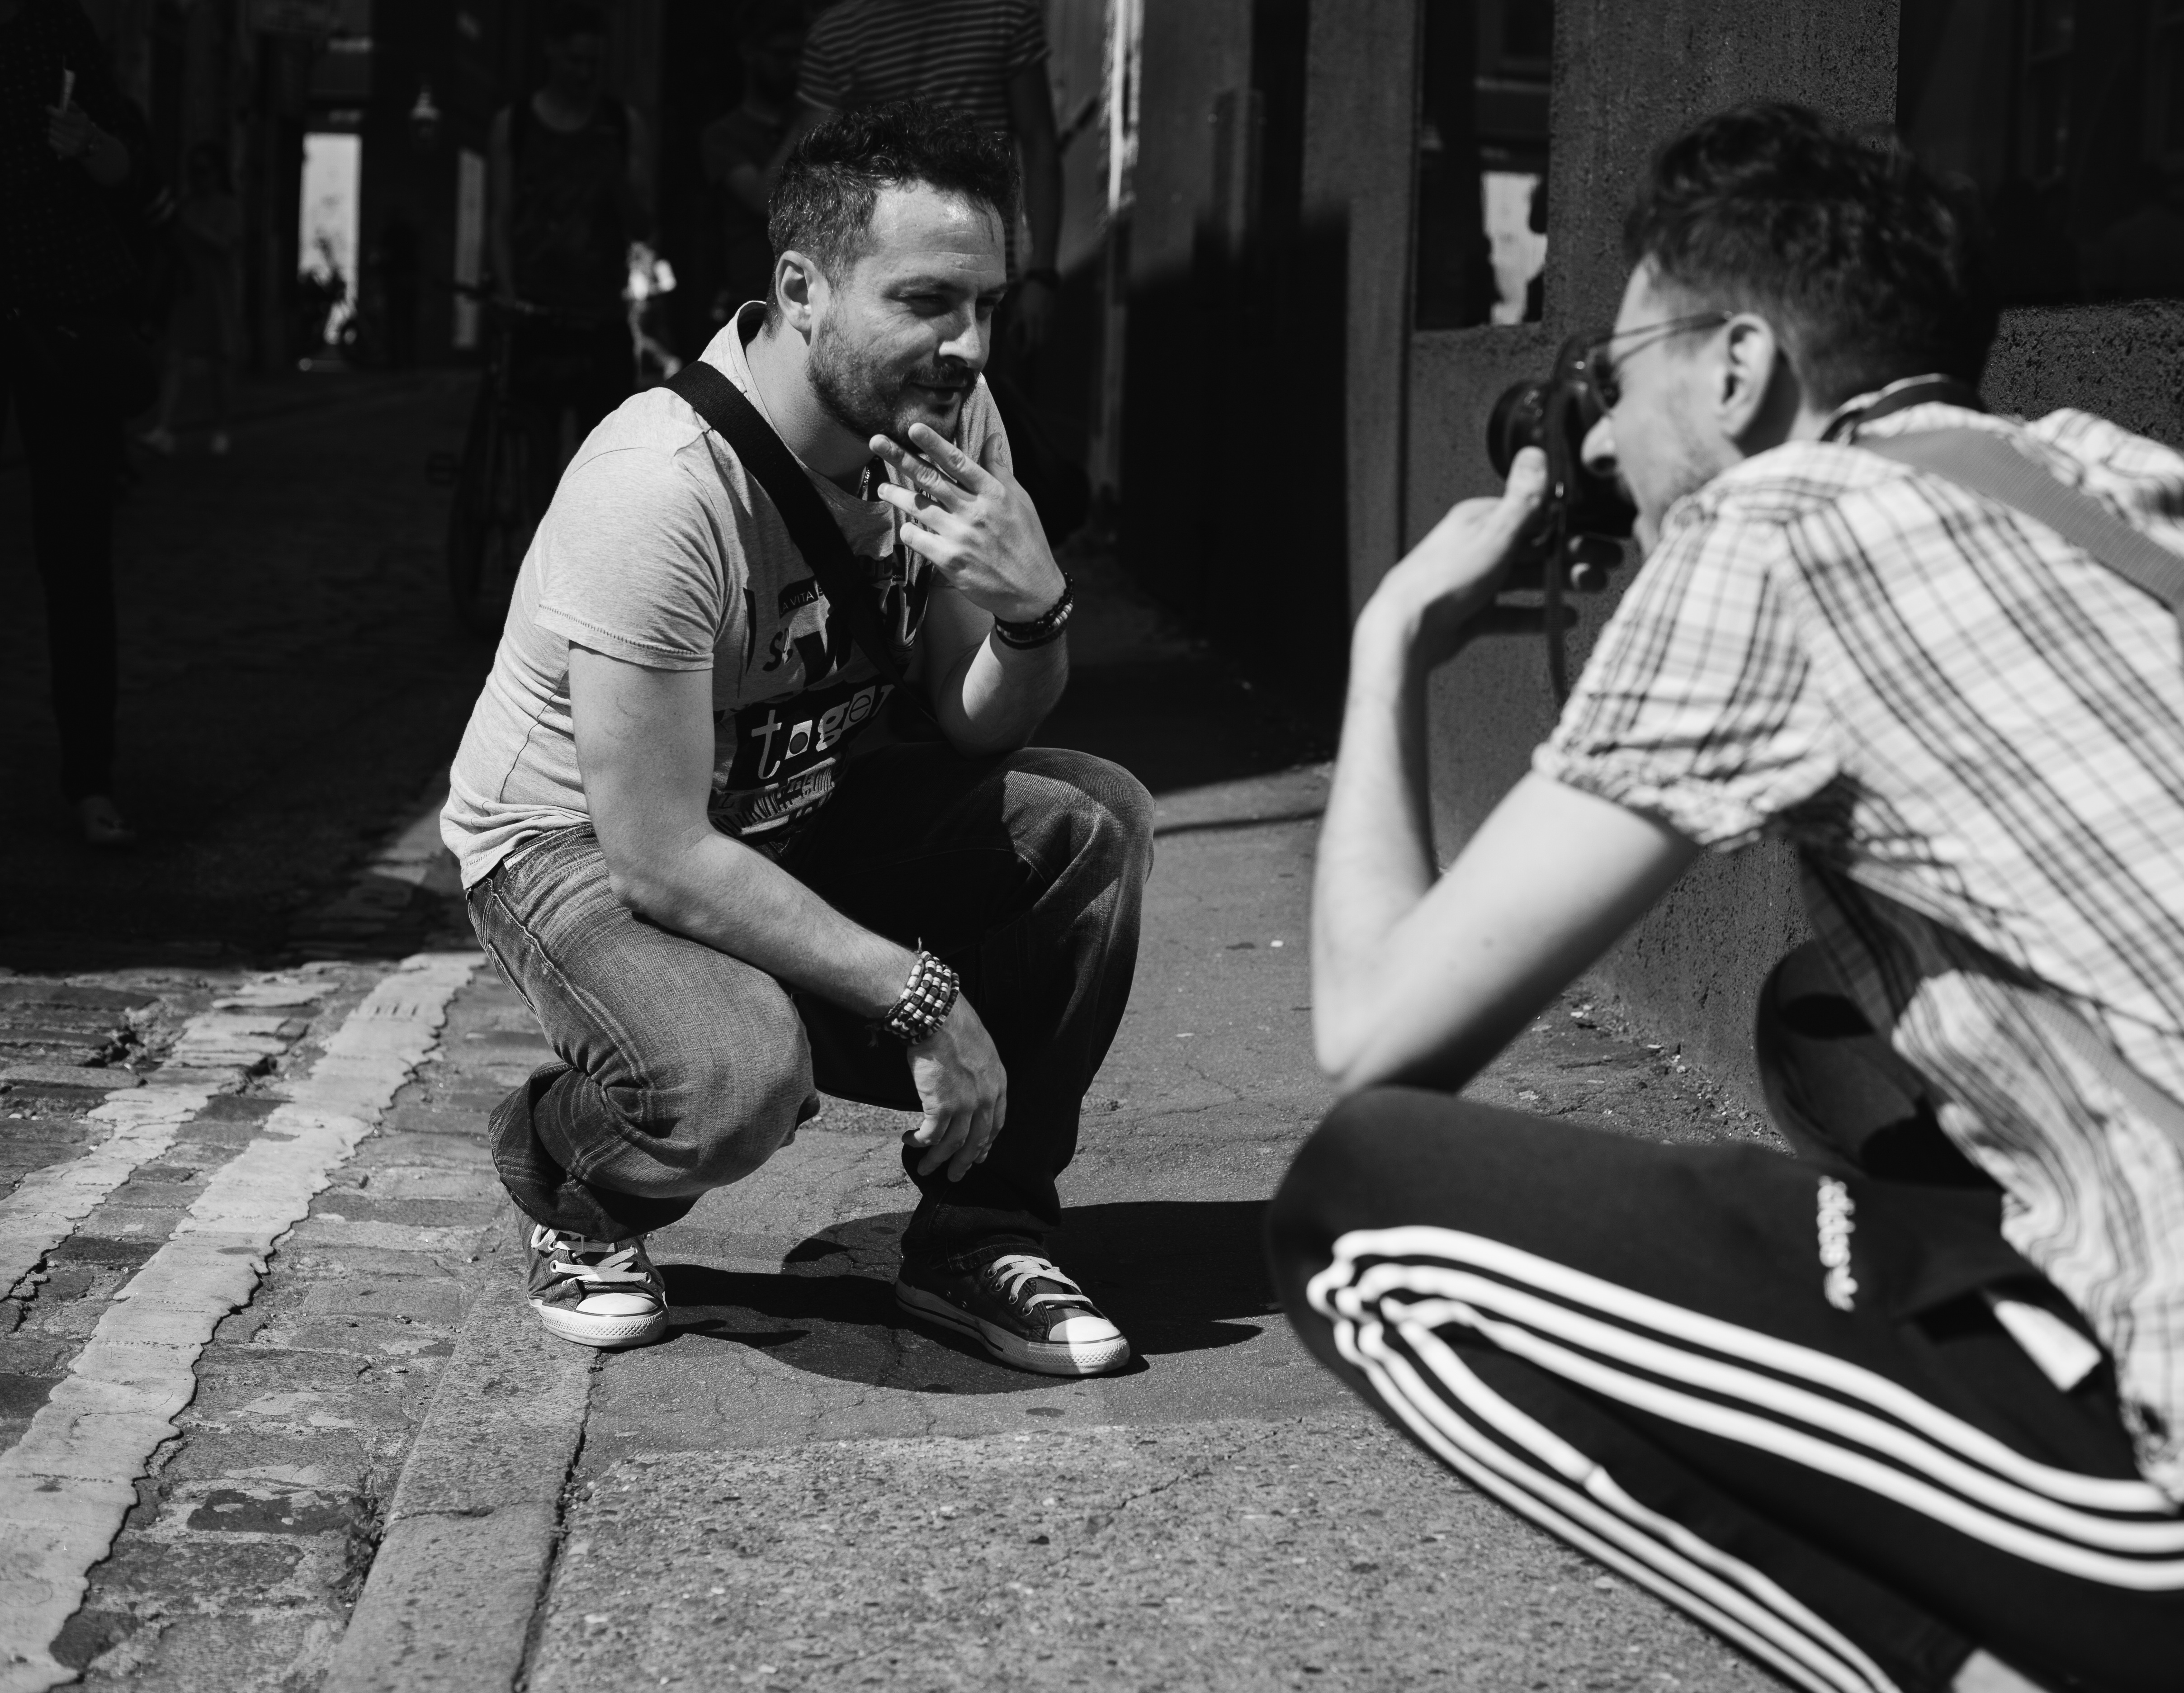
man, person, black and white, road, white, street, photography, male, sitting, black, monochrome, photograph, interaction, monochrome photography, human positions